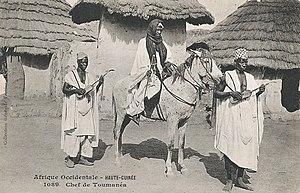
François-Edmond Fortier, Chef de Toumanéa. Afrique Occidentale. Haute-Guinée
La présence du cheval en Guinée remonte à l'époque pré-coloniale, sa présence étant attestée au Moyen Âge, dans l'Empire du Mali, grâce au commerce des Malinkés, puis aux conquêtes des Fulani, qui s'établissent dans le Fouta-Djalon vers 1470. Les colons français tentent d'importer des chevaux dans les régions côtières de Guinée, notamment à Conakry, mais ces derniers succombent fréquemment de la trypanosomiase africaine. Aucune race de chevaux spécifique n'est mentionnée en Guinée, par ailleurs, les pratiques équestres modernes y sont vraisemblablement rares et méconnues. L'élevage équin est traditionnellement le fait des Peuls.